Cyst of Montgomery

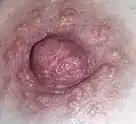
Montgomery glands around the nipple.

A cyst of Montgomery may be asymptomatic. Yet, a cyst of Montgomery usually is diagnosed when a female patient, 10–20 years of age, complains to a healthcare professional of breast pain (mastalgia), inflammation or a palpable nodule in the breast. The diagnosis is made clinically, when a palpable nodule is felt in the retroareolar area.